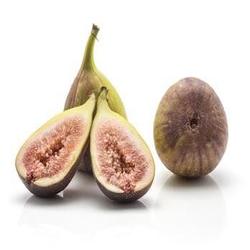
Label: Fig